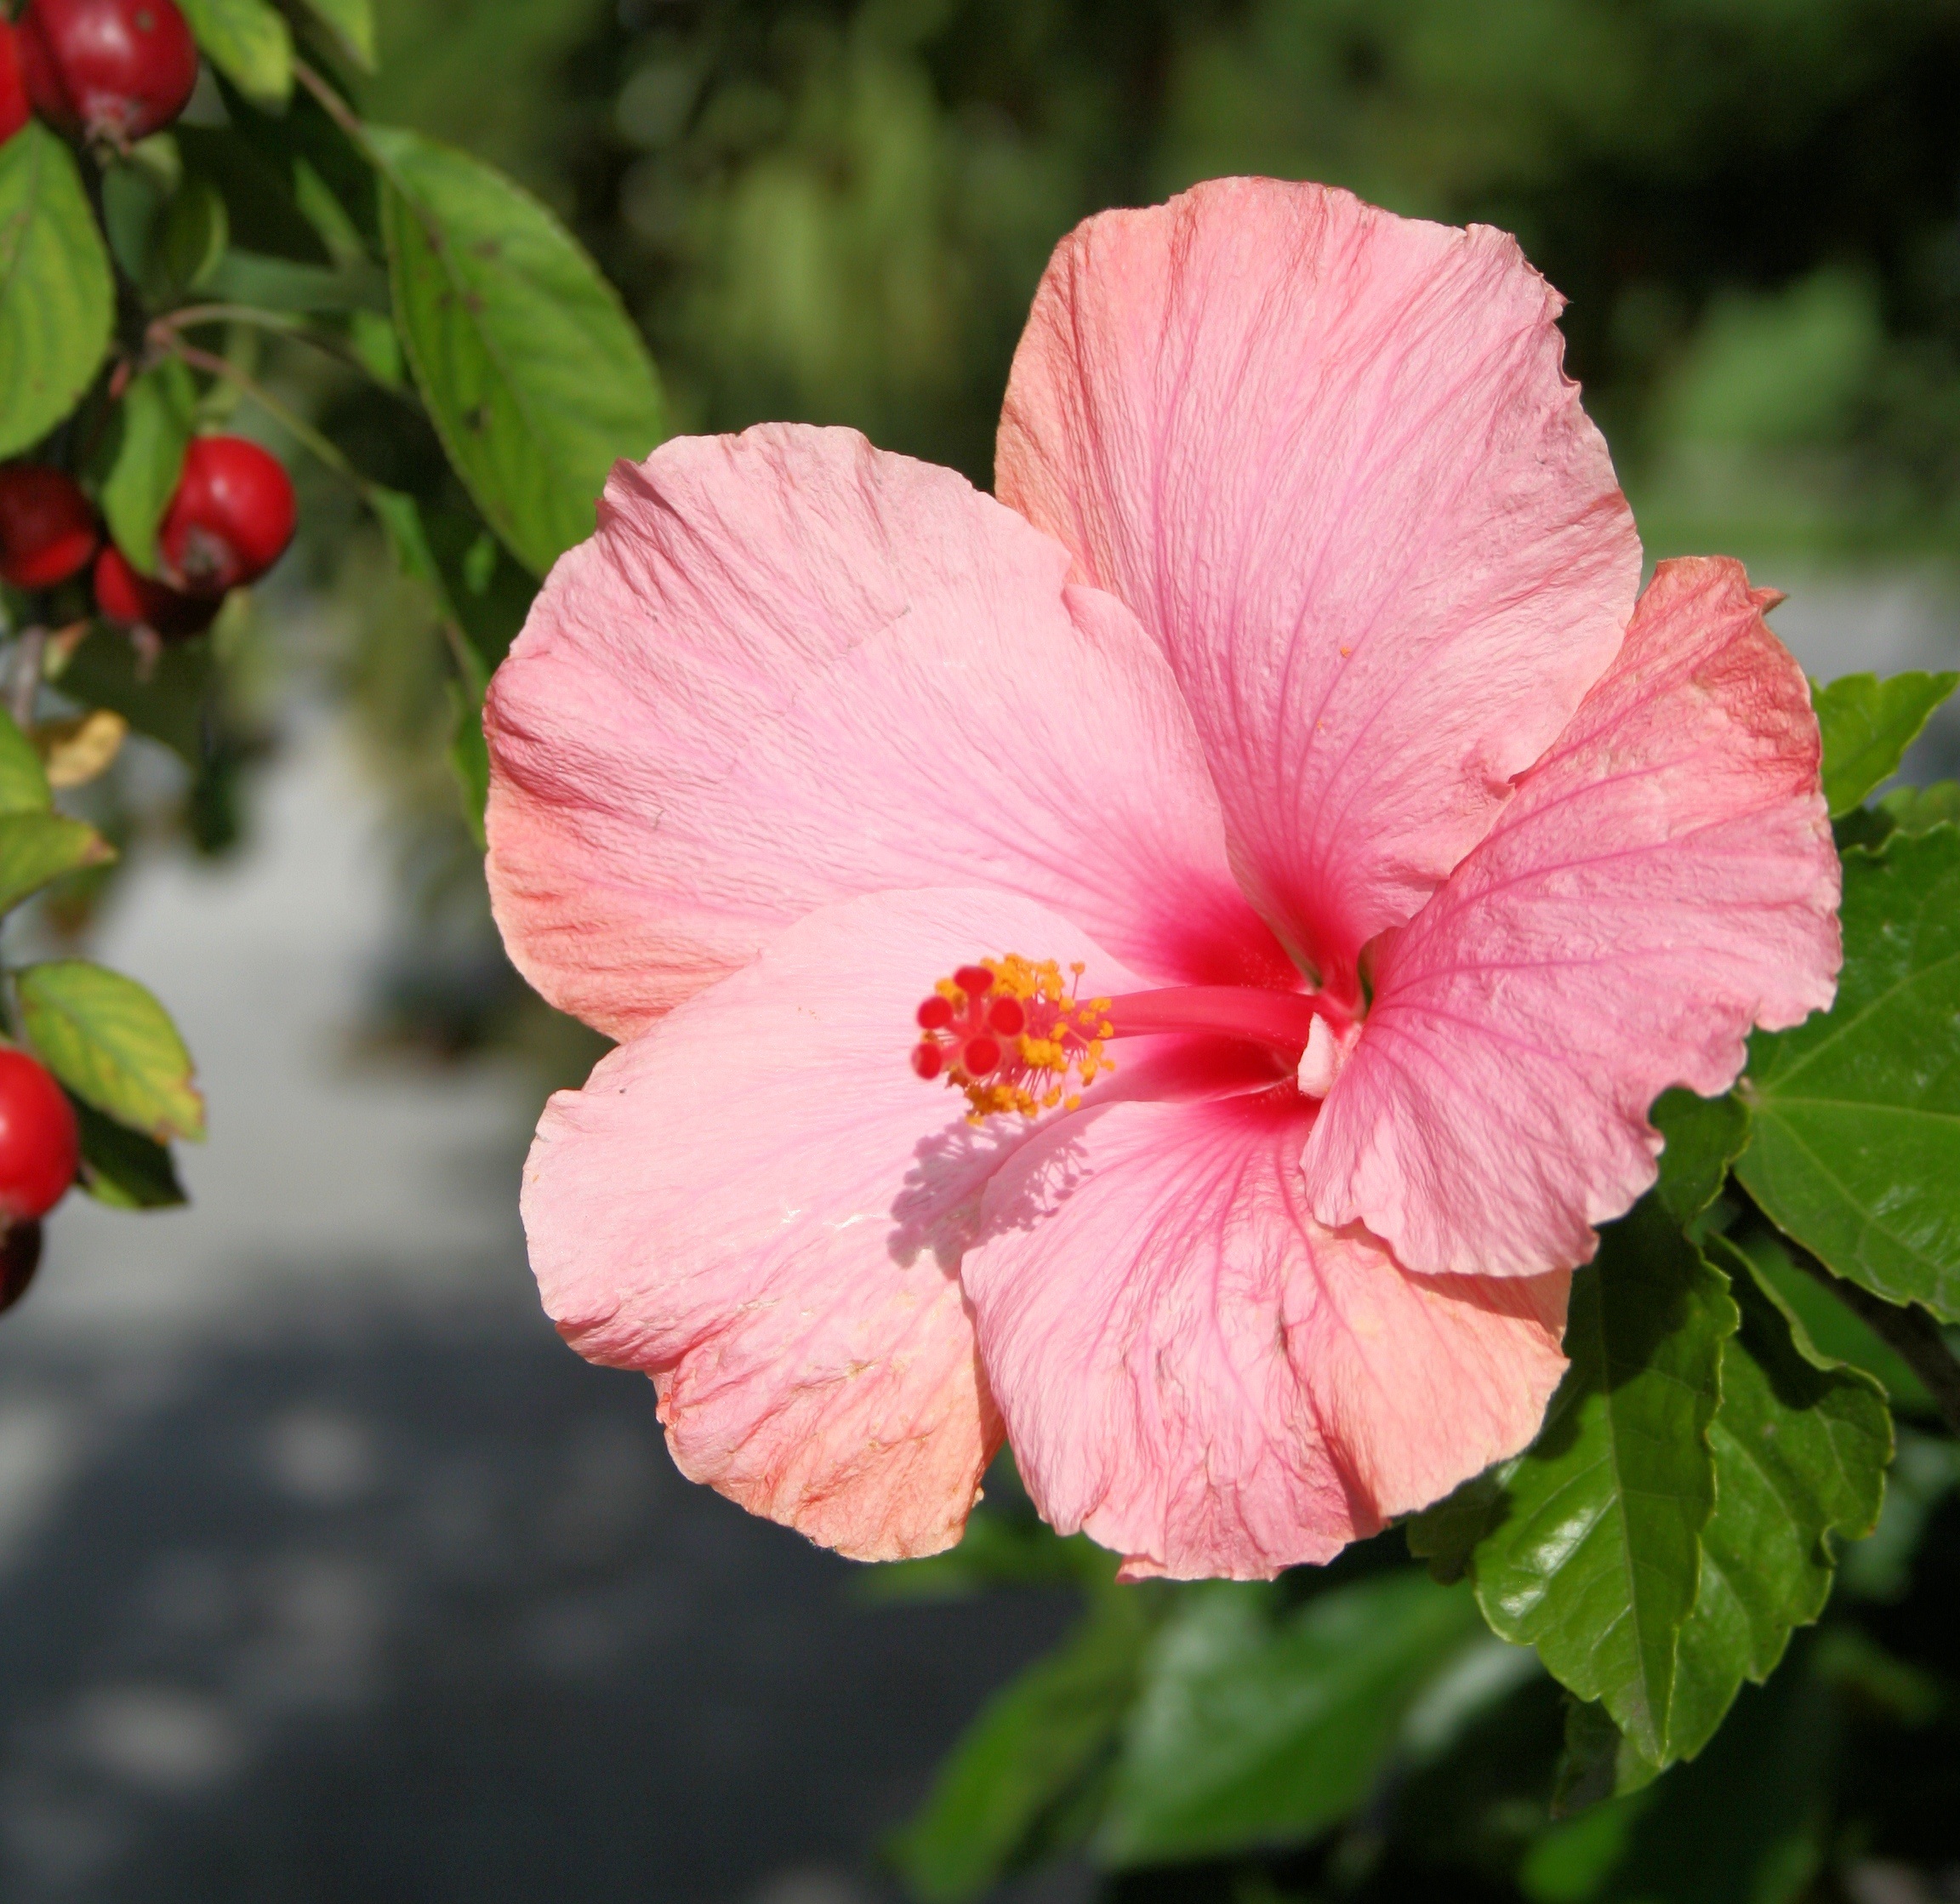
blossom, plant, flower, petal, floral, pollen, botany, pink, flora, petals, shrub, peach, pistil, hibiscus, malvaceae, malvales, stamens, ornamental plant, flowering plant, mallow, chinese rose, china rose, chinese hibiscus, hibiscus rosa sinensis, annual plant, land plant, mallow family